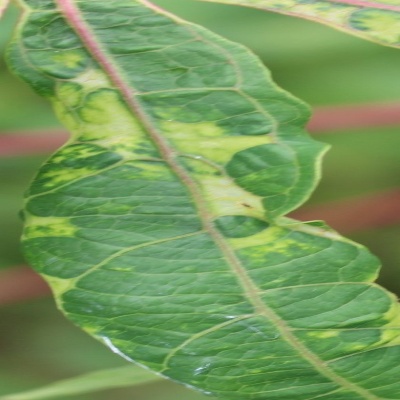
Crop: Cassava
Condition: mosaic